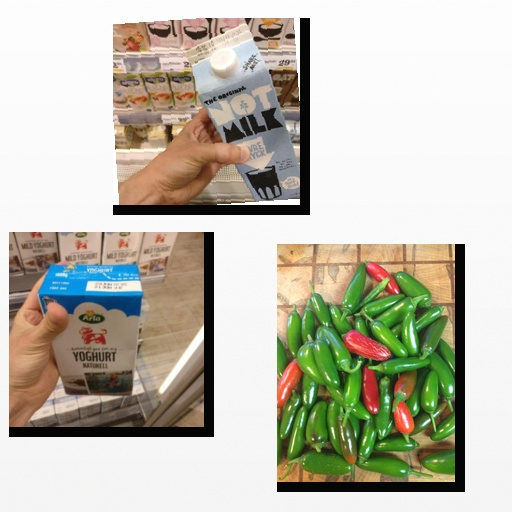
Food items: oat_milk, jalapeno, natural_yogurt